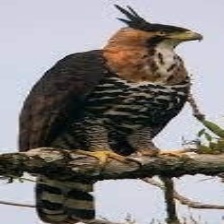
Species: ORNATE HAWK EAGLE
Scientific name: SPIZAETUS ORNATUS